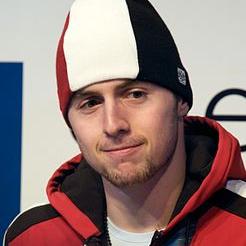
Age: 22